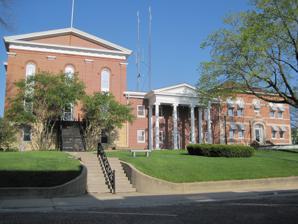
Building: Carroll County Courthouse (Illinois)
Country: United States of America
Year built: 1858
Local government building in the United States United States historic place Carroll County Courthouse U.S. National Register of Historic Places Show map of Illinois Show map of the United States Interactive map showing the location of Carroll County Courthouse Location Courthouse Sq., Mount Carroll, Illinois Coordinates 42°6′2″N 89°58′42″W / 42.10056°N 89.97833°W / 42.10056; -89.97833 Area 1 acre (0.40 ha) Built 1858 ( 1858 ) Architect Glasted & Michelson NRHP reference No. 73000692 Added to NRHP November 26, 1973 The Carroll County Courthouse , located in Courthouse Square in Mount Carroll , is the county courthouse of Carroll County , Illinois . The courthouse, which was designed by Chicago architects Olmstead and Nicholson, was built in 1858 and has been used continuously since. During the Civil War , the courthouse also served as a barracks for the county's troops prior to their commissioning. The Lorado Taft Monument, a memorial to the county's Civil War veterans, was added to the site in 1891. According to Ripley's Believe It or Not , the monument is the only Civil War memorial with an annex, which was added to fit names which had been left off the original memorial. The annex to the Civil War memorial The courthouse was added to the National Register of Historic Places on November 26, 1973. References Wikimedia Commons has media related to Carroll County Courthouse (Illinois) .